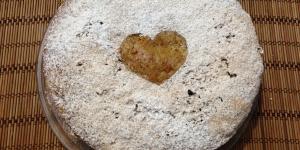
torta de zanahoria rallada